Tiantai

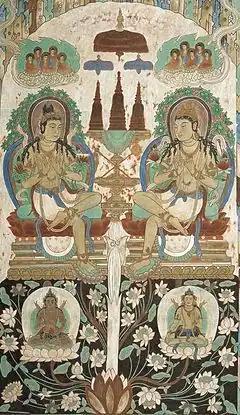
A scene from the Lotus sutra, the Buddhas Prabhutaratna and Shakyamuni seated in the jeweled stupa, painting from Yulin caves, seventh to fourteenth centuries.

Dixian was the most influential figure in modern Tiantai, who carried the Tiantai lineage (specifically the Lingfeng lineage) from the late Qing into the 20th century. Master Dixian is regarded as a reviver and the 43rd dharma ancestor of Chinese Tiantai. He was highly active in preaching and composing numerous works. Dixian played a significant role in establishing modern Chinese Buddhist education by founding institutions like the Contemplation Institute. Dixian's student, the monk Tanxu (1875 – 1963), is known for having rebuilt various Tiantai temples during the Republican era (such as Zhanshan temple in Qingdao) and for preserving the Tiantai lineage into the PRC era. The modern era also saw the rise important lay Buddhists active in studying Tiantai doctrine, such as Gong Zizhen. During the Chinese Civil War, various dharma heirs of Dixian moved to Hong Kong, including Tanxu and Baojing. They helped establish the Tiantai tradition in Hong Kong, where it remains a strong living tradition today, being preserved by their dharma heirs.